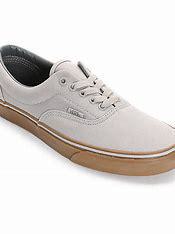
Brand: Vans
Model: Era Skate